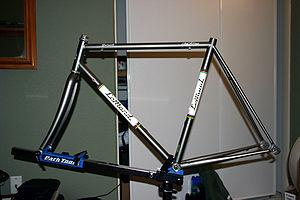
Le cyclisme sur route est un sport, une des disciplines du cyclisme. Il est disputé au niveau amateur mais aussi professionnel dans de nombreux pays. Les participants, cyclistes ou coureurs cyclistes disputent des compétitions sur route. Ce sport est proche du cyclisme sur piste ou du cyclo-cross les compétiteurs pouvant parfois être les mêmes. Le cyclisme sur route est un sport très exigeant qui est à distinguer du cyclotourisme, sport amateur dans lequel le loisir et le tourisme sont privilégiés.